Mountain Academy of Teton Science Schools

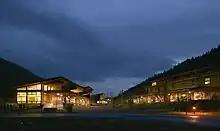
Mountain Academy of Teton Science Schools Jackson Campus

The Jackson Campus of Mountain Academy of Teton Science Schools is housed approximately from Jackson, Wyoming. It comprises 9 new buildings totalling , all designed and constructed on environmental principles, and occupying less than 2% of the site's area. In addition to classrooms, dining facilities and administrative areas, the campus includes two lodges for visiting students and summer workshops, and a Teachers' Learning Center. The architects were Mithun of Seattle.